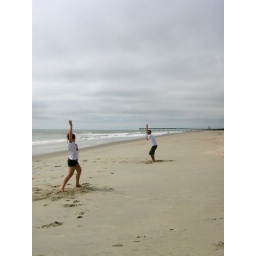
Even in the sand with a wiffle ball Kenna kicks butt.